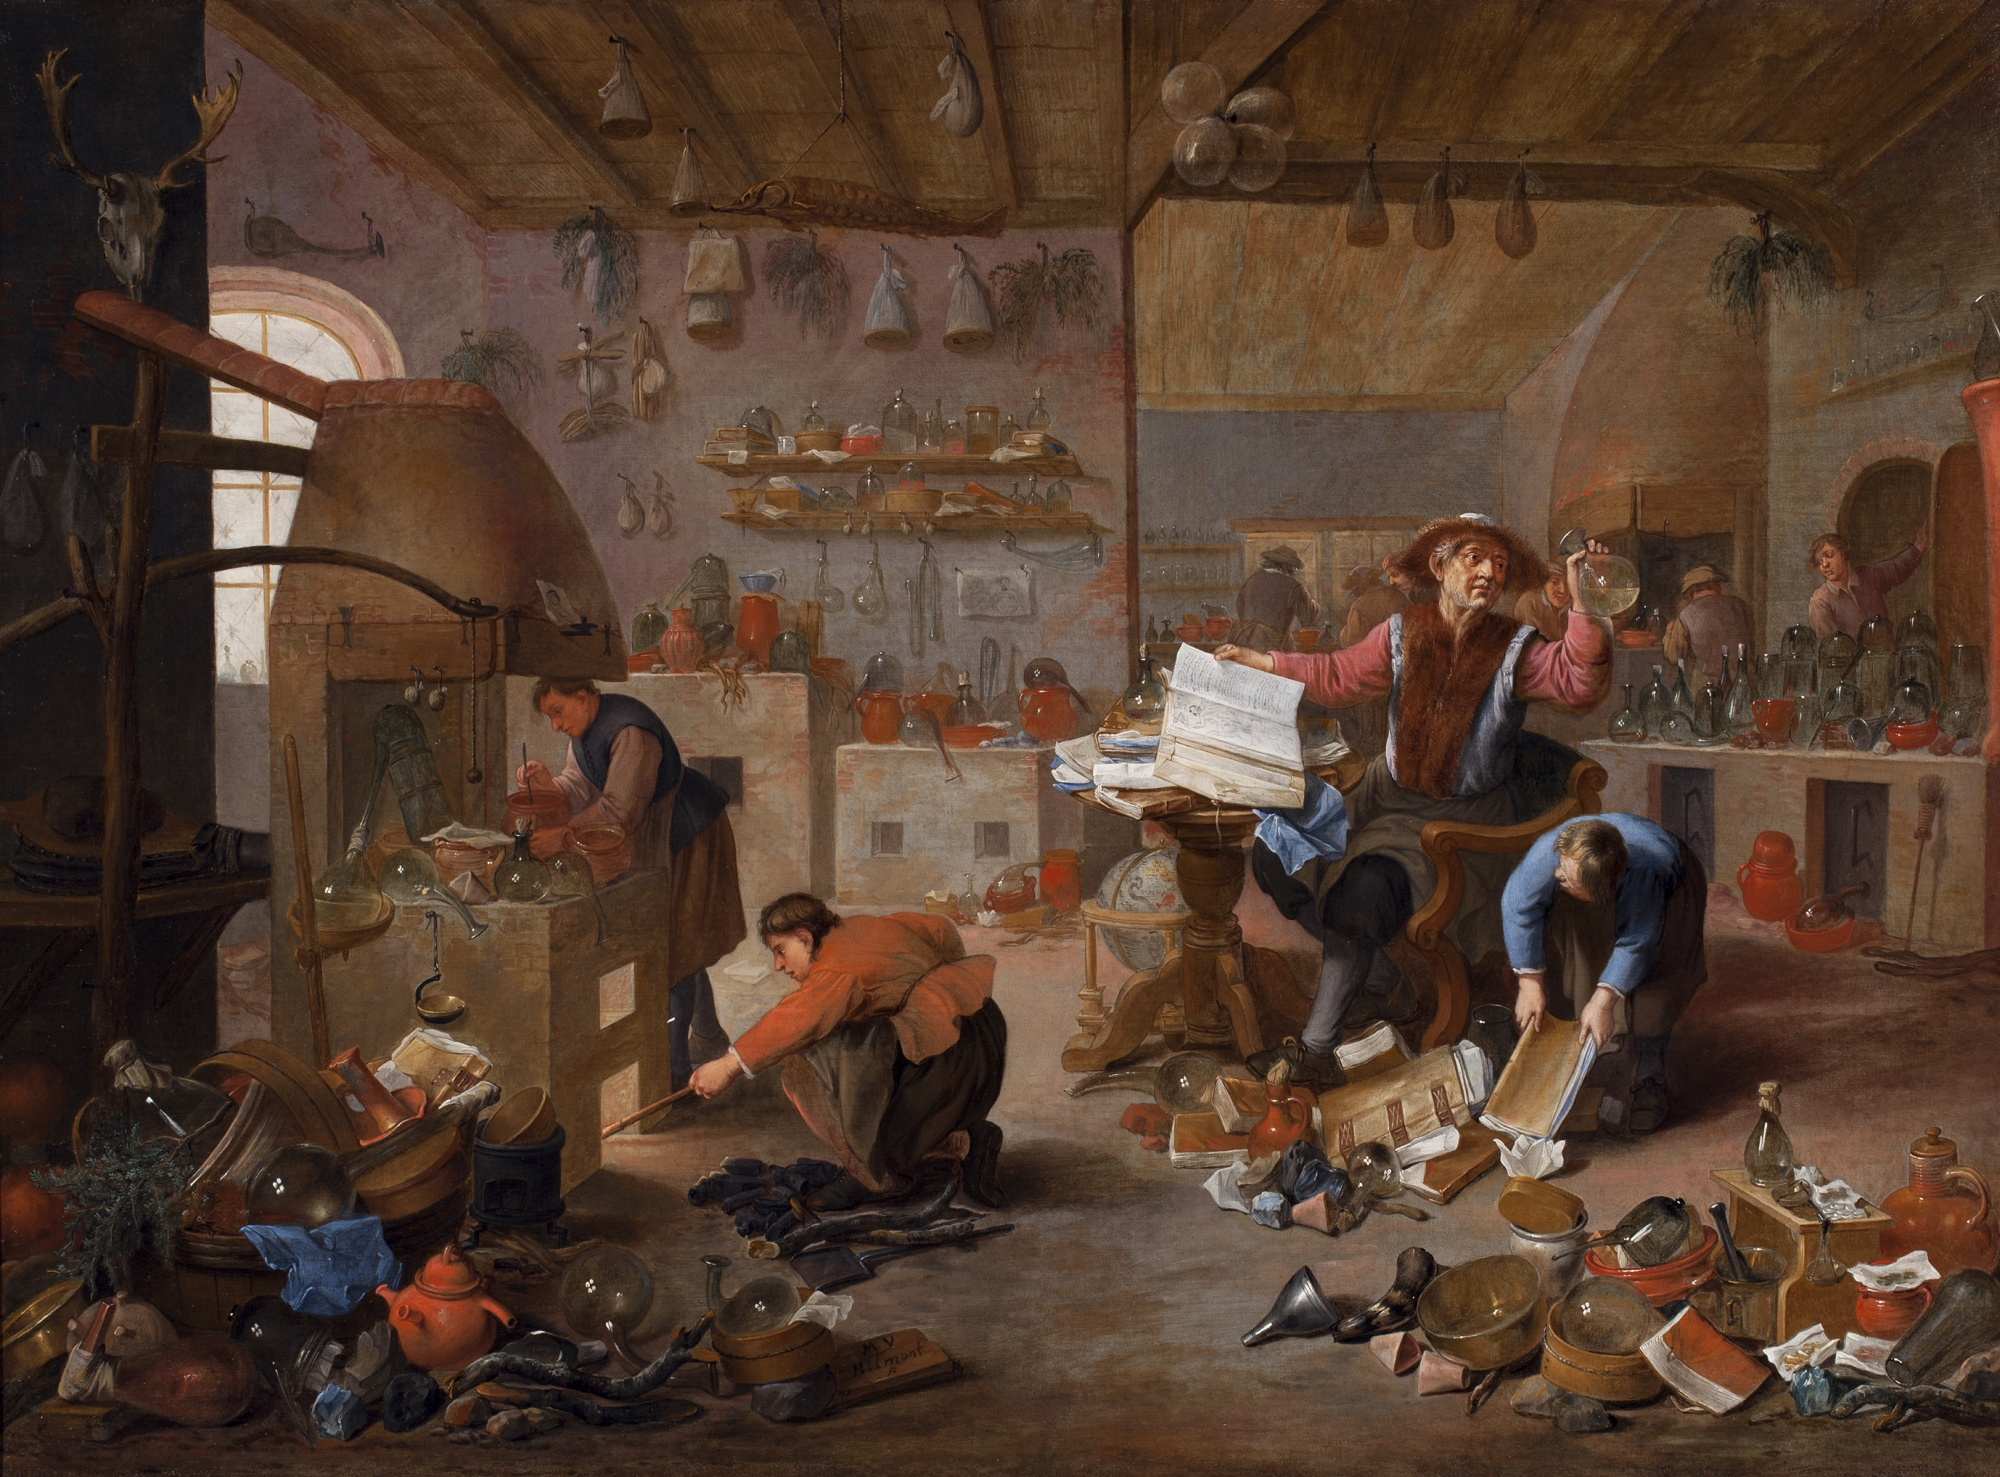
The Alchemist by Mattheus van Helmont
Specialty: lab-equipment